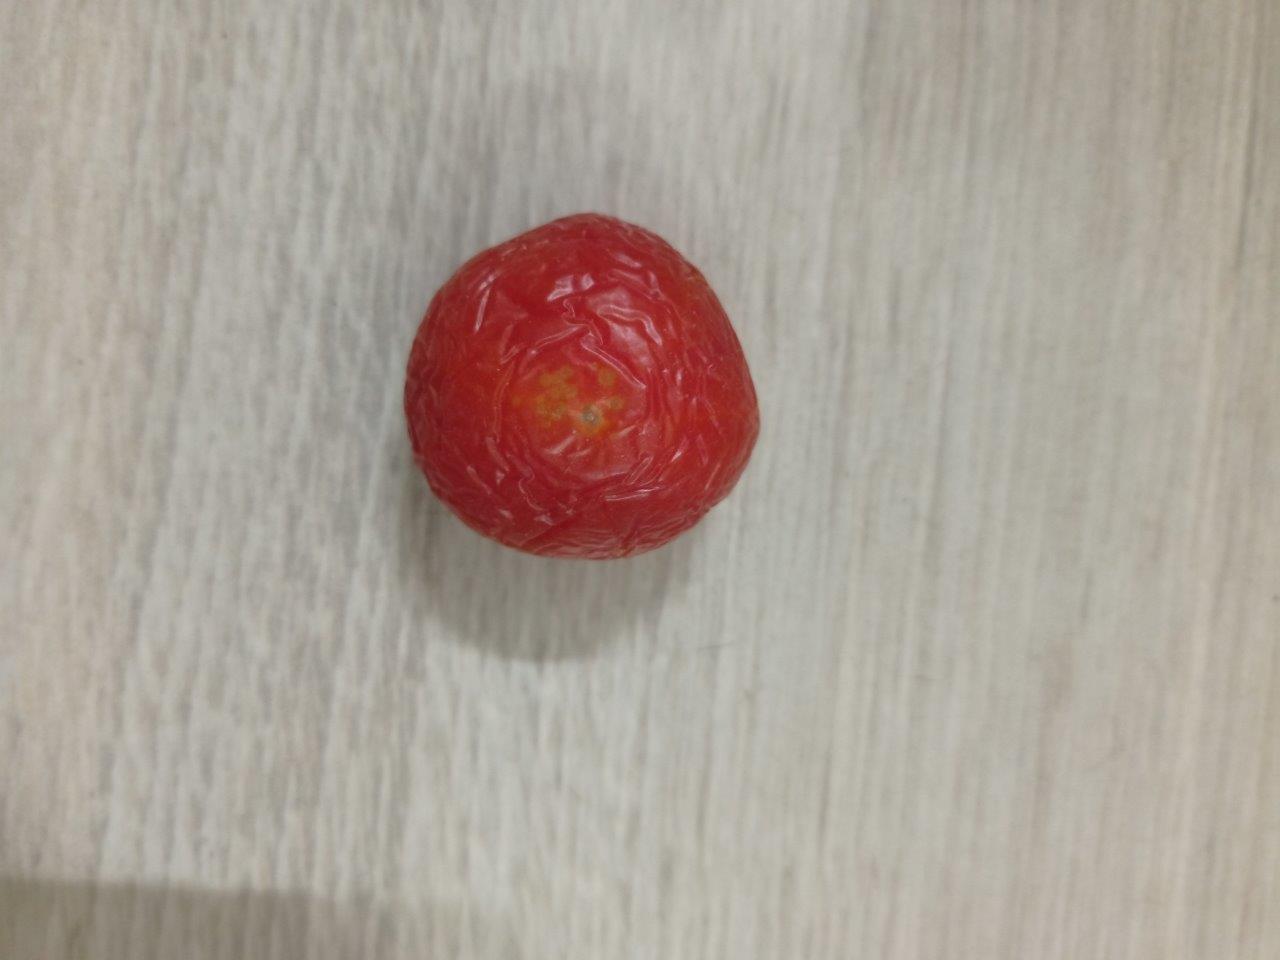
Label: Rotten